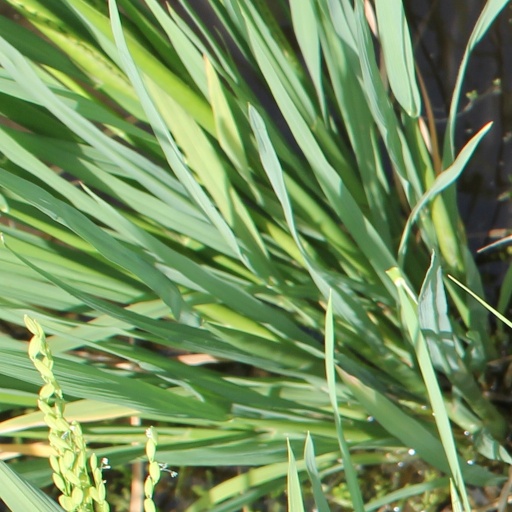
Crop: rice